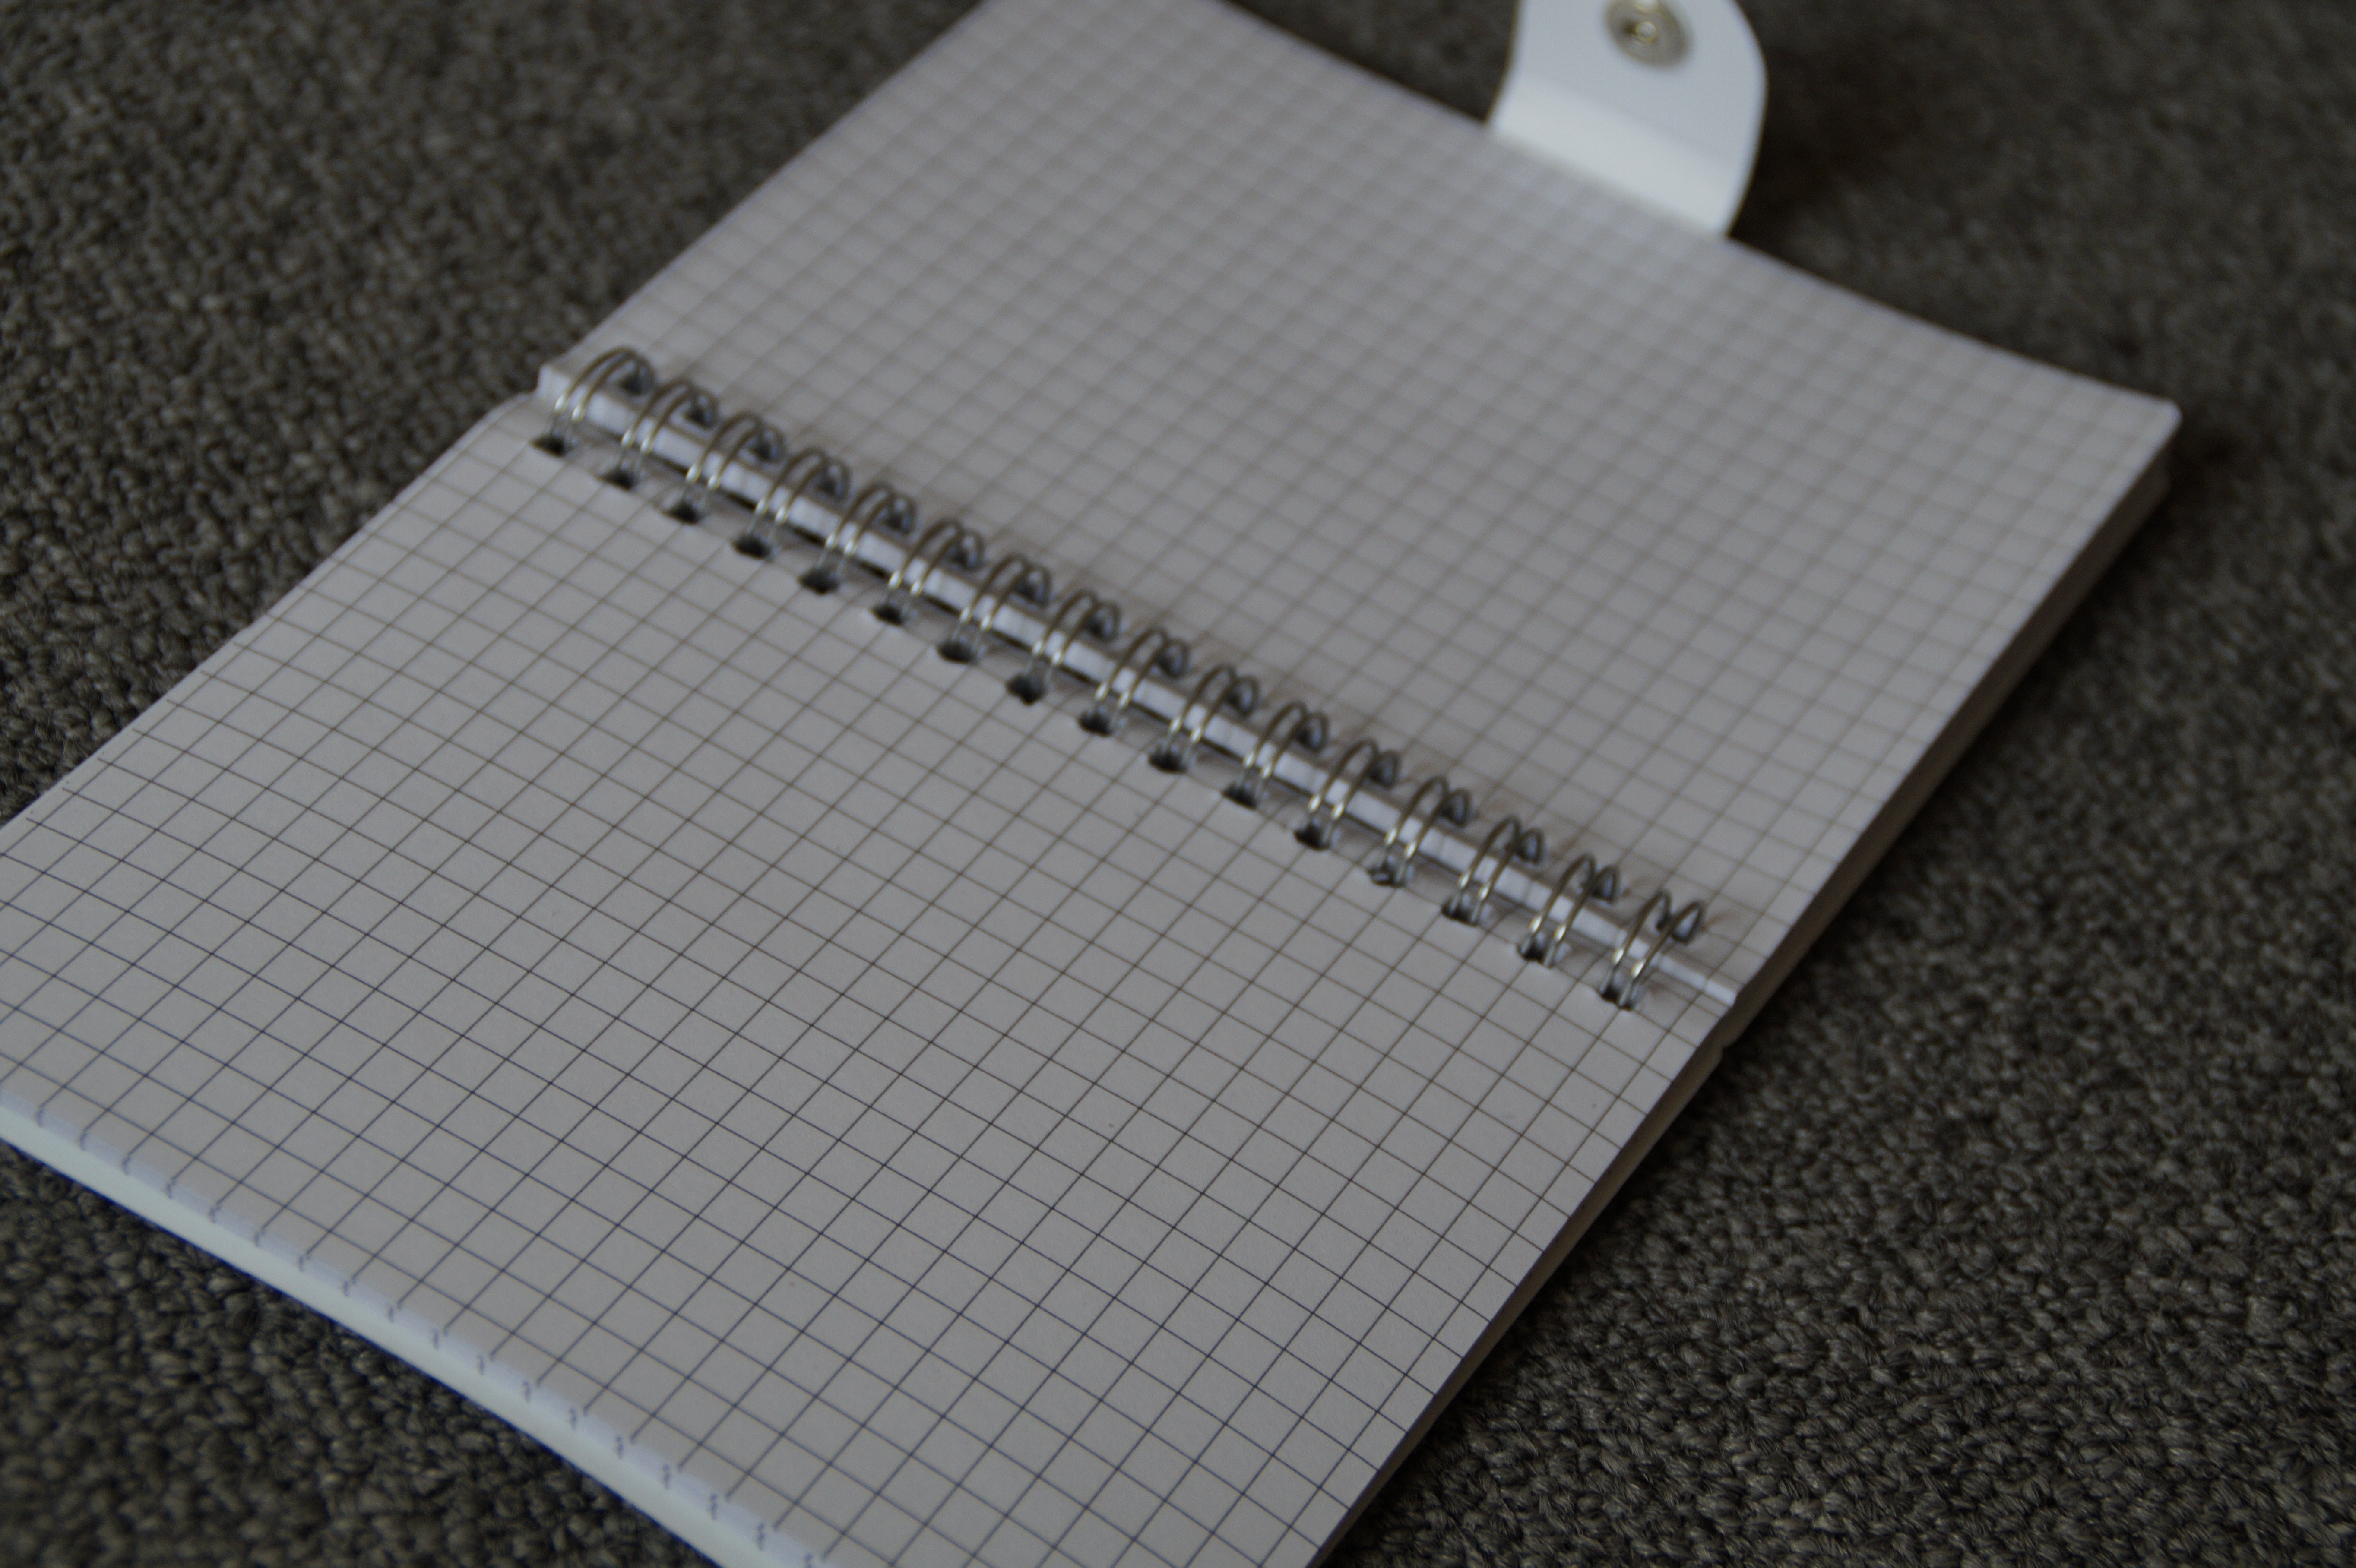
notebook, book, open, diary, pattern, empty, paper, note, brand, blank, design, document, notes, leave, enter, checkered, issue, booklet, write down, bindung, empty pages, untitled